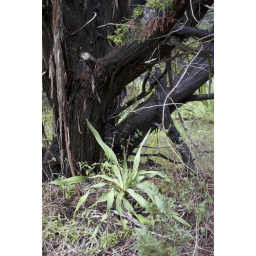
A wild twist leaf Yucca plant in front of an old tree in Austin Texas' Mckinney state park.